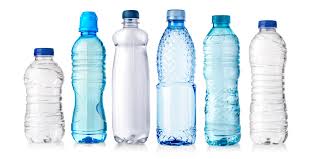
Waste category: plastic